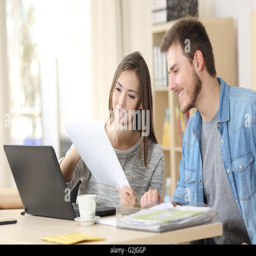
entrepreneurs sitting together working in an office desk comparing documents